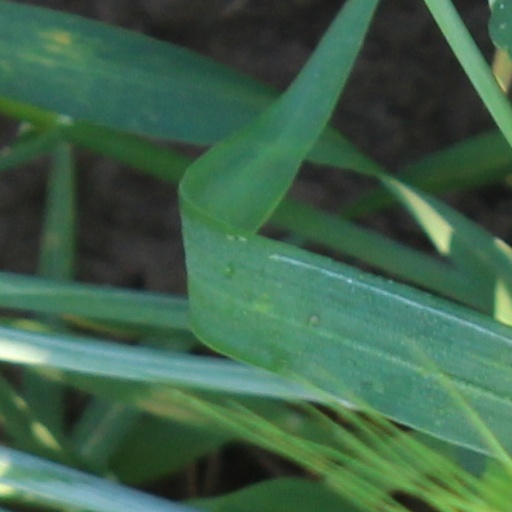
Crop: wheat